Zaculeu

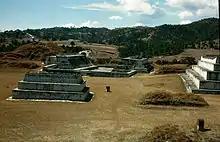
The ballcourt seen across Plaza 2, with the rear of Structure 13 at right.

The Kʼicheʼ king Q'uq'umatz died in battle against a group of the northern Mam. His son K'iq'ab continued where his father had left off and completed the conquest of the people. K'iq'ab was ruler when Zaculeu was conquered by the Kʼicheʼ.' This appears to have been a second Kʼicheʼ conquest of the city, having previously fallen some time earlier. When the Kʼicheʼ conquered another kingdom, its practice was to place the newly subject kingdom under the control of one of the Kʼicheʼ noble lineages. Based on the style of Structure 4, archeologists believe that Zaculeu was likely controlled by the Nija'ib.' The Ilocab, who had conquered much of the region, are another possibility. The Kʼicheʼ tended to place their newly installed ruling elite in a mountain-top fortress securing the population in the valleys below. However, substantial portions of the original Mam population remained in place in the plateau area.